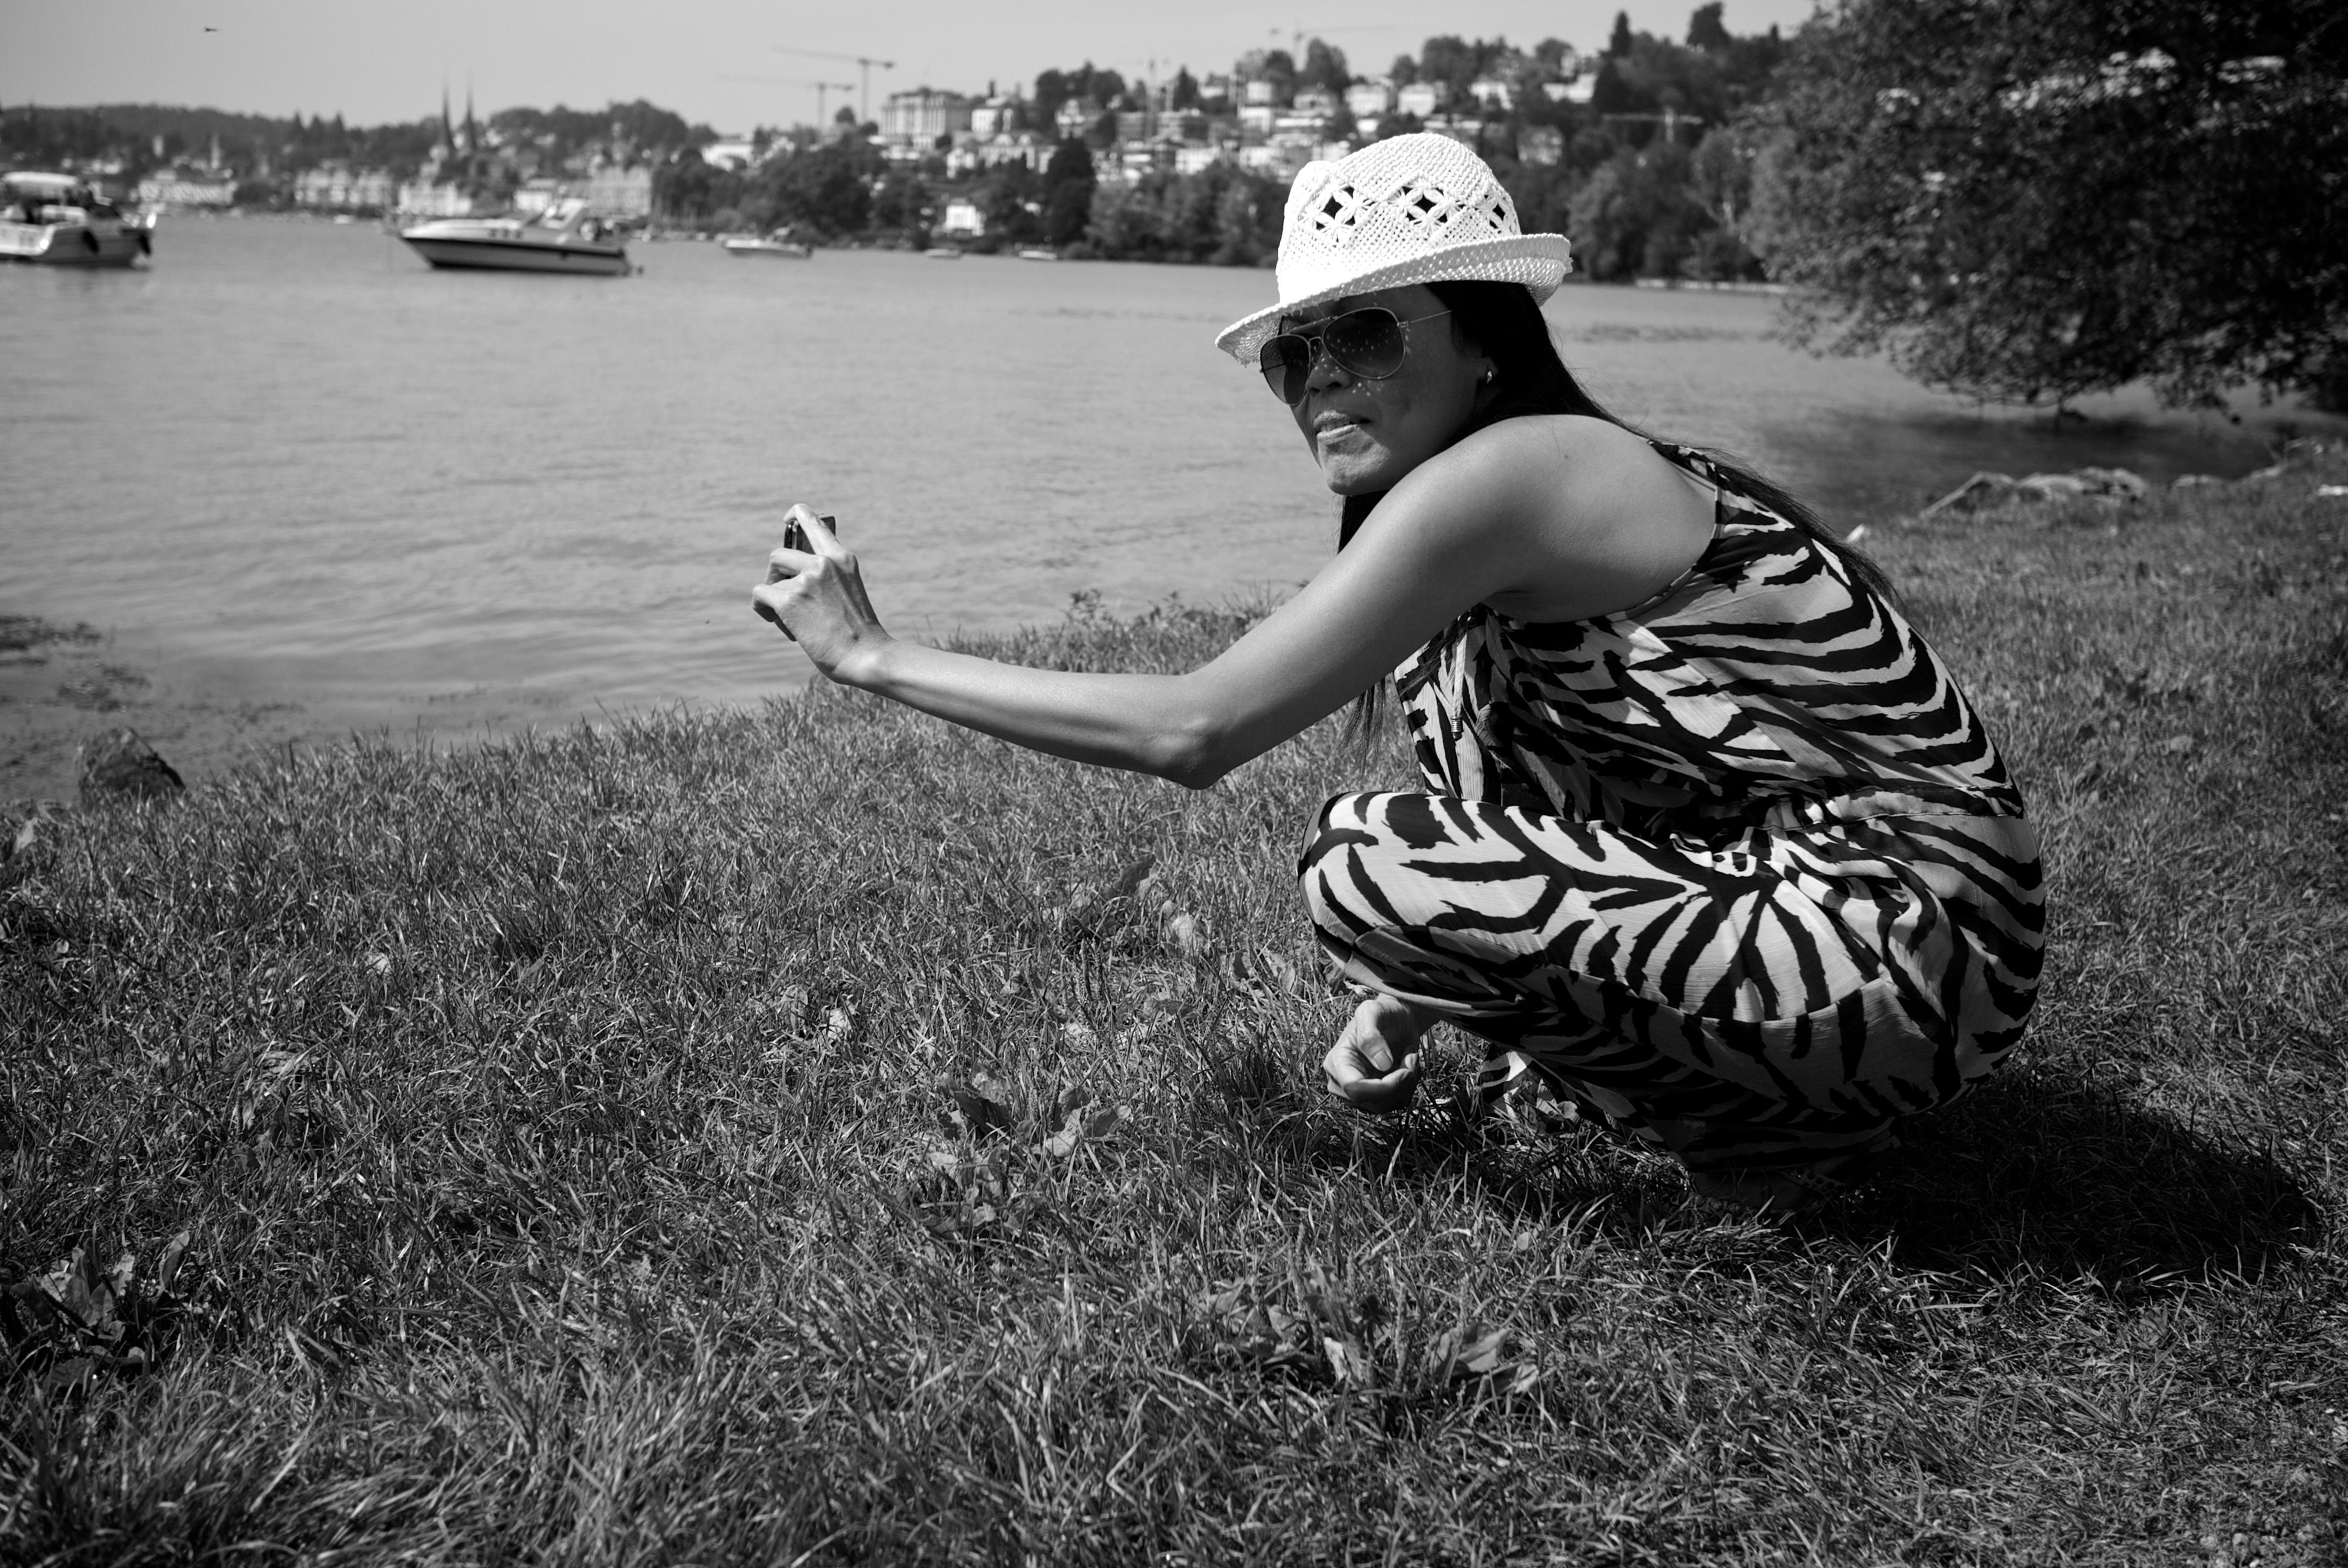
person, black and white, white, street, photography, ebook, training, black, monochrome, streetphotography, flickr, thomas, video, olympus, photograph, omd, image, fuji, leica, monochrom, leuthard, hcb, thomasleuthard, streettogs, monochrome photography, human positions